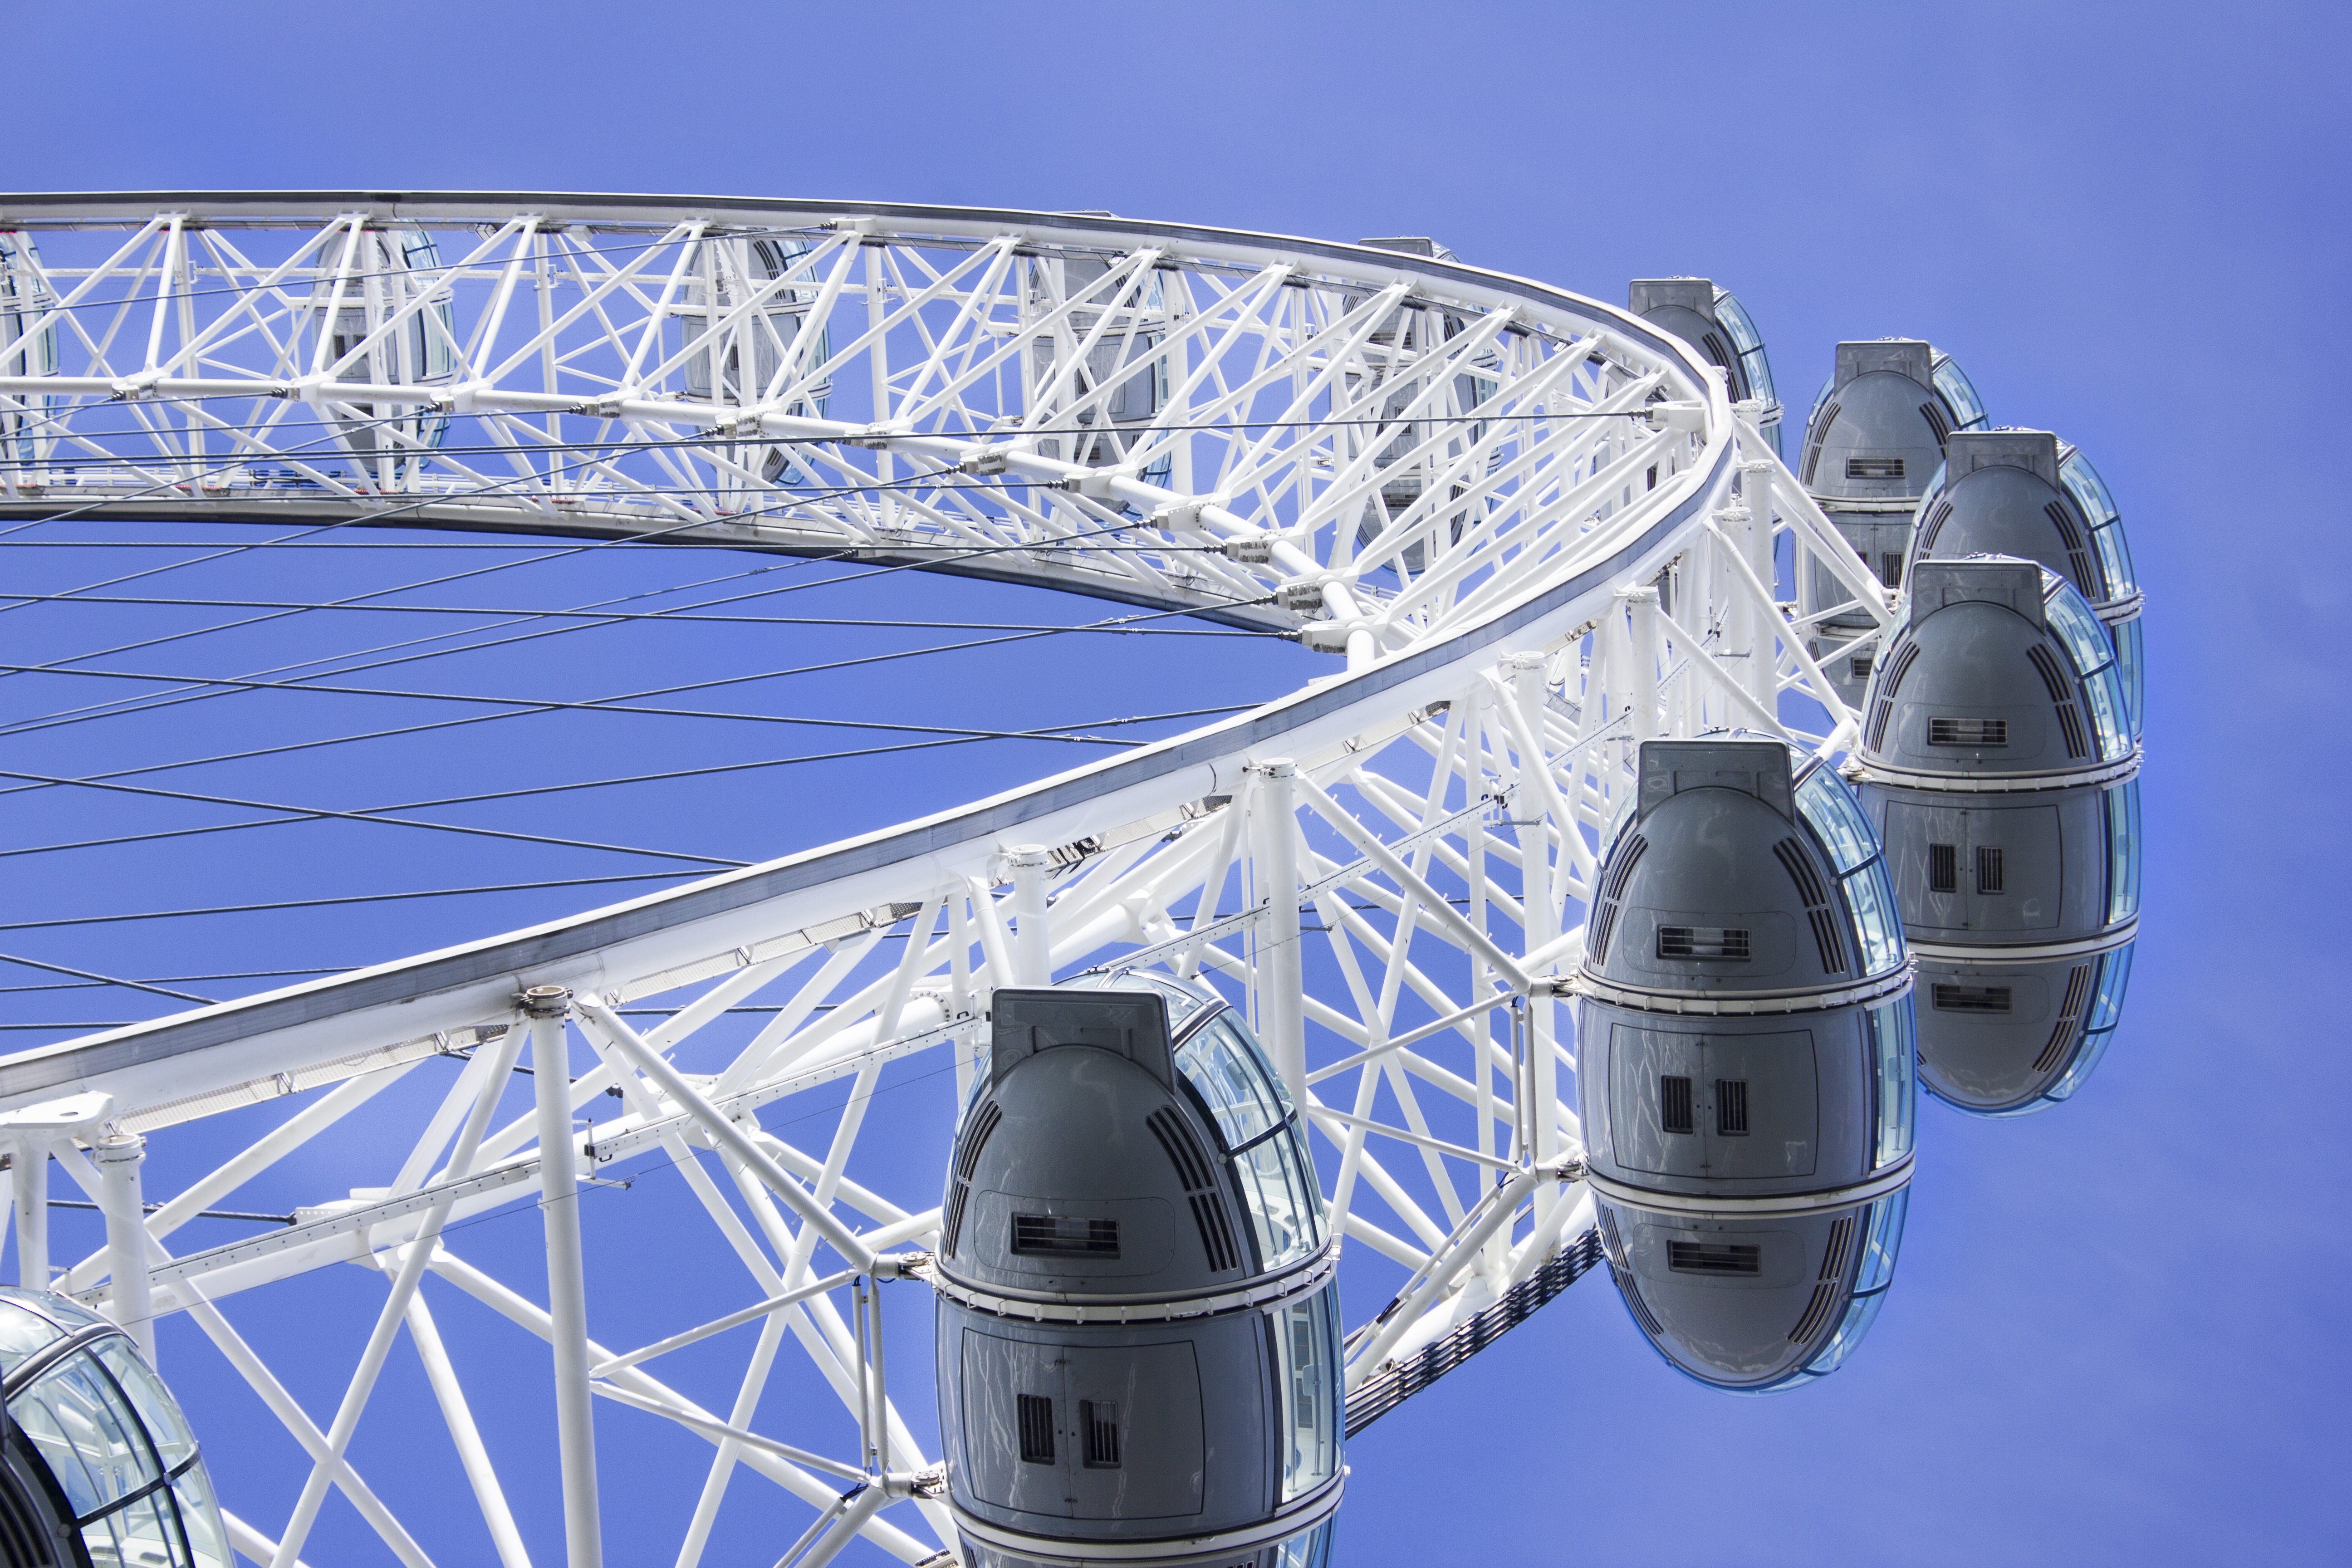
architecture, structure, sky, perspective, daytime, ferris wheel, space, park, holiday, london eye, landmark, blue, london, fun, tourist attraction, joust, daylighting, amusement ride, sport venue, public utility, telecommunications engineering, fixed link